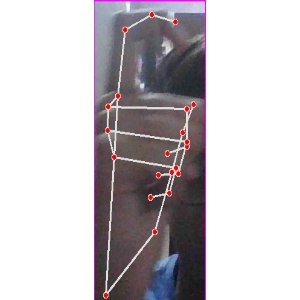
अक्षर: ट